NASCAR Cup Series career of Jeff Gordon

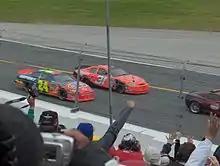
Gordon alongside Jeff Burton at the 2006 Daytona 500

Gordon opened 2006 with a second-place start in the Daytona 500, but eventually finished 26th. During the Food City 500 at Bristol Motor Speedway on the final lap, Gordon had pulled the bump and run move on Matt Kenseth for third place the lap before in turns 3 and 4 before Kenseth went all over the back bumper of Gordon in turns 1 and 2 and turned Jeff around. Gordon would end up finishing 21st. Kenseth was already mad with Kurt Busch after Busch knocked Kenseth out of the way for the lead with 5 to go and Kenseth showed his displeasure with Busch after the checkered flag. Kenseth then walked up to Gordon on pit road as if to apologize for wrecking him as Gordon climbed out of his car. But before words were exchanged, Gordon, who still had his helmet on, shoved Kenseth before he was separated by NASCAR officials. Gordon was fined $10,000 and was placed on prohibition by NASCAR. Gordon won his ninth road race, the 2006 Dodge/Save Mart 350, at the Infineon Raceway for his first win of the season and fifth at Infineon. The day before the race, he announced his engagement to Belgian model Ingrid Vandebosch. On July 9, Gordon won his first race at Chicagoland at the running of the USG Sheetrock 400 after bumping into race leader Matt Kenseth's rear bumper with three laps left. Gordon made the Chase with his improvements on the intermediate 1.5/2-mile downforce racetracks from 2005. Gordon started the Chase with a third-place finish at Loudon, followed by his first pole of the season at Dover, with a lap speed of , and finished with another third-place finish. However, Gordon finished outside the Top 20 in three consecutive races at Kansas, Talladega and Lowe's, due to troubles with the fuel pump, a crash and an engine problem, respectively. Gordon rebounded with three consecutive Top 10 finishes at Martinsville, Atlanta, and Texas, followed by a pole at Phoenix and a fourth-place finish in the race. Gordon eventually finished sixth in the NASCAR NEXTEL Cup Series standings, 219 points behind champion and his teammate Jimmie Johnson.